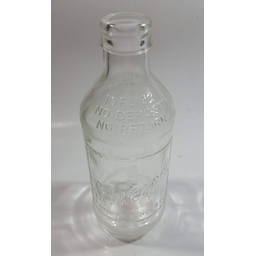
Label: bottles